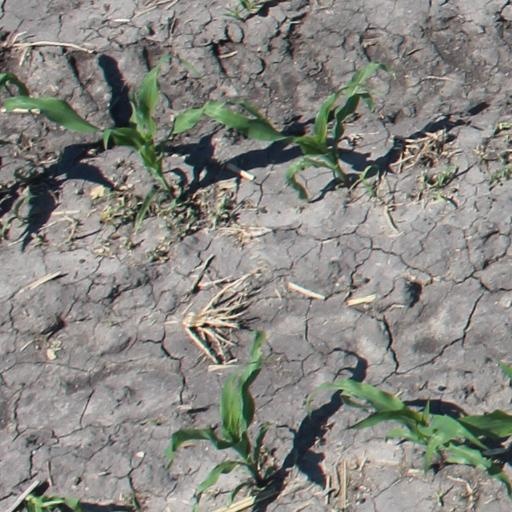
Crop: maize; corn